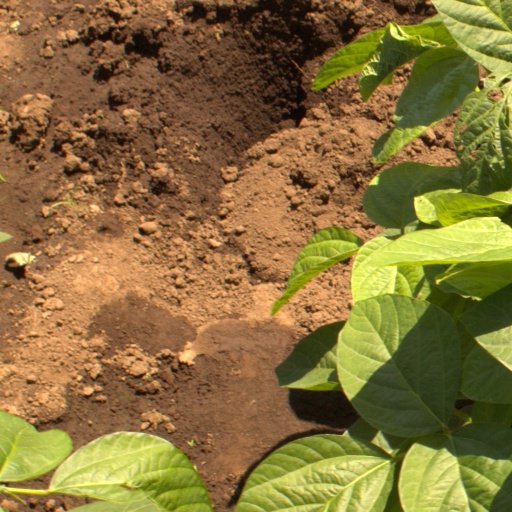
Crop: soybean